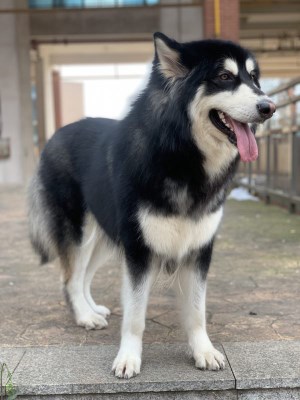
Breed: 1324-n000004-malamute